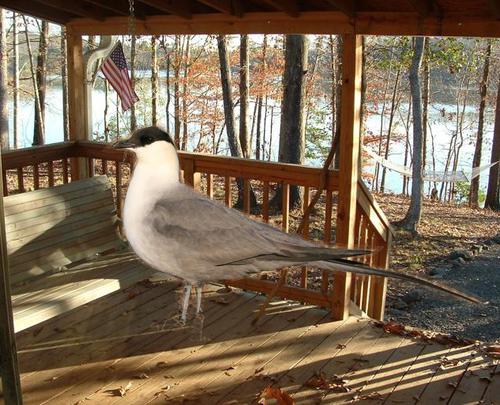
Bird species: Long_tailed_Jaeger
Bird type: waterbird
Background: water